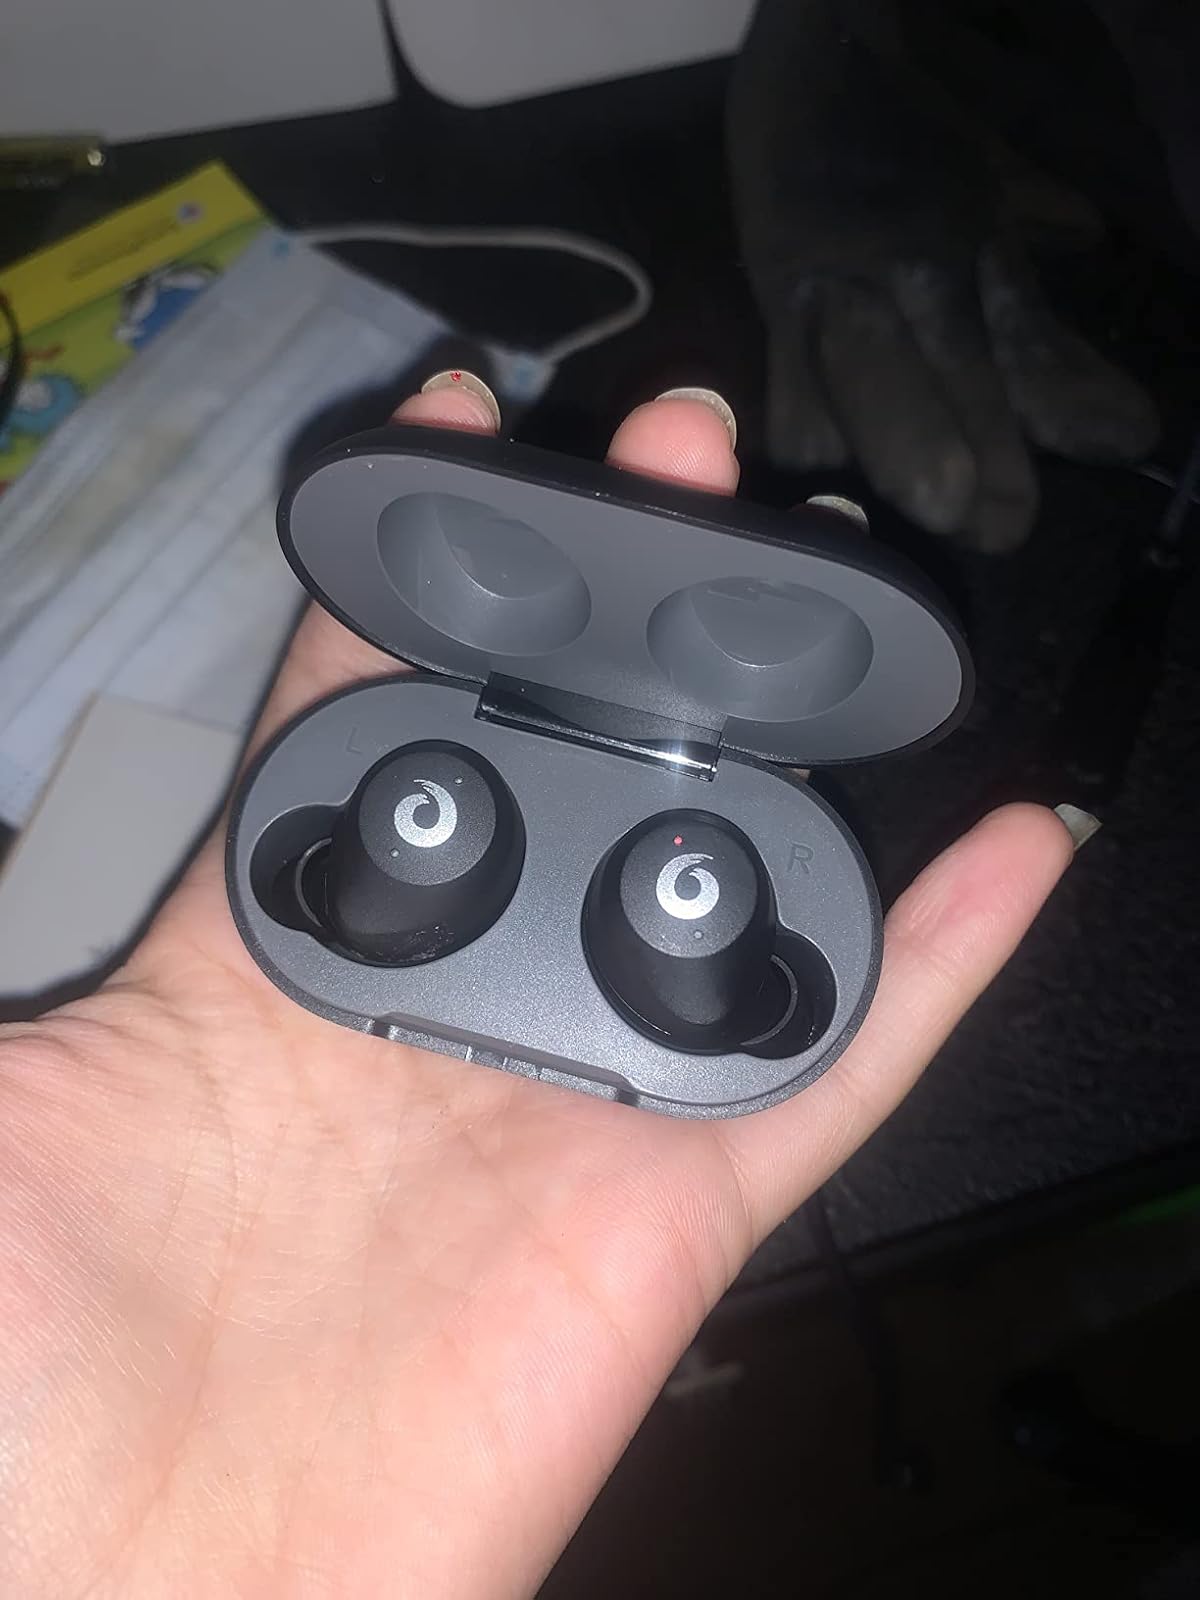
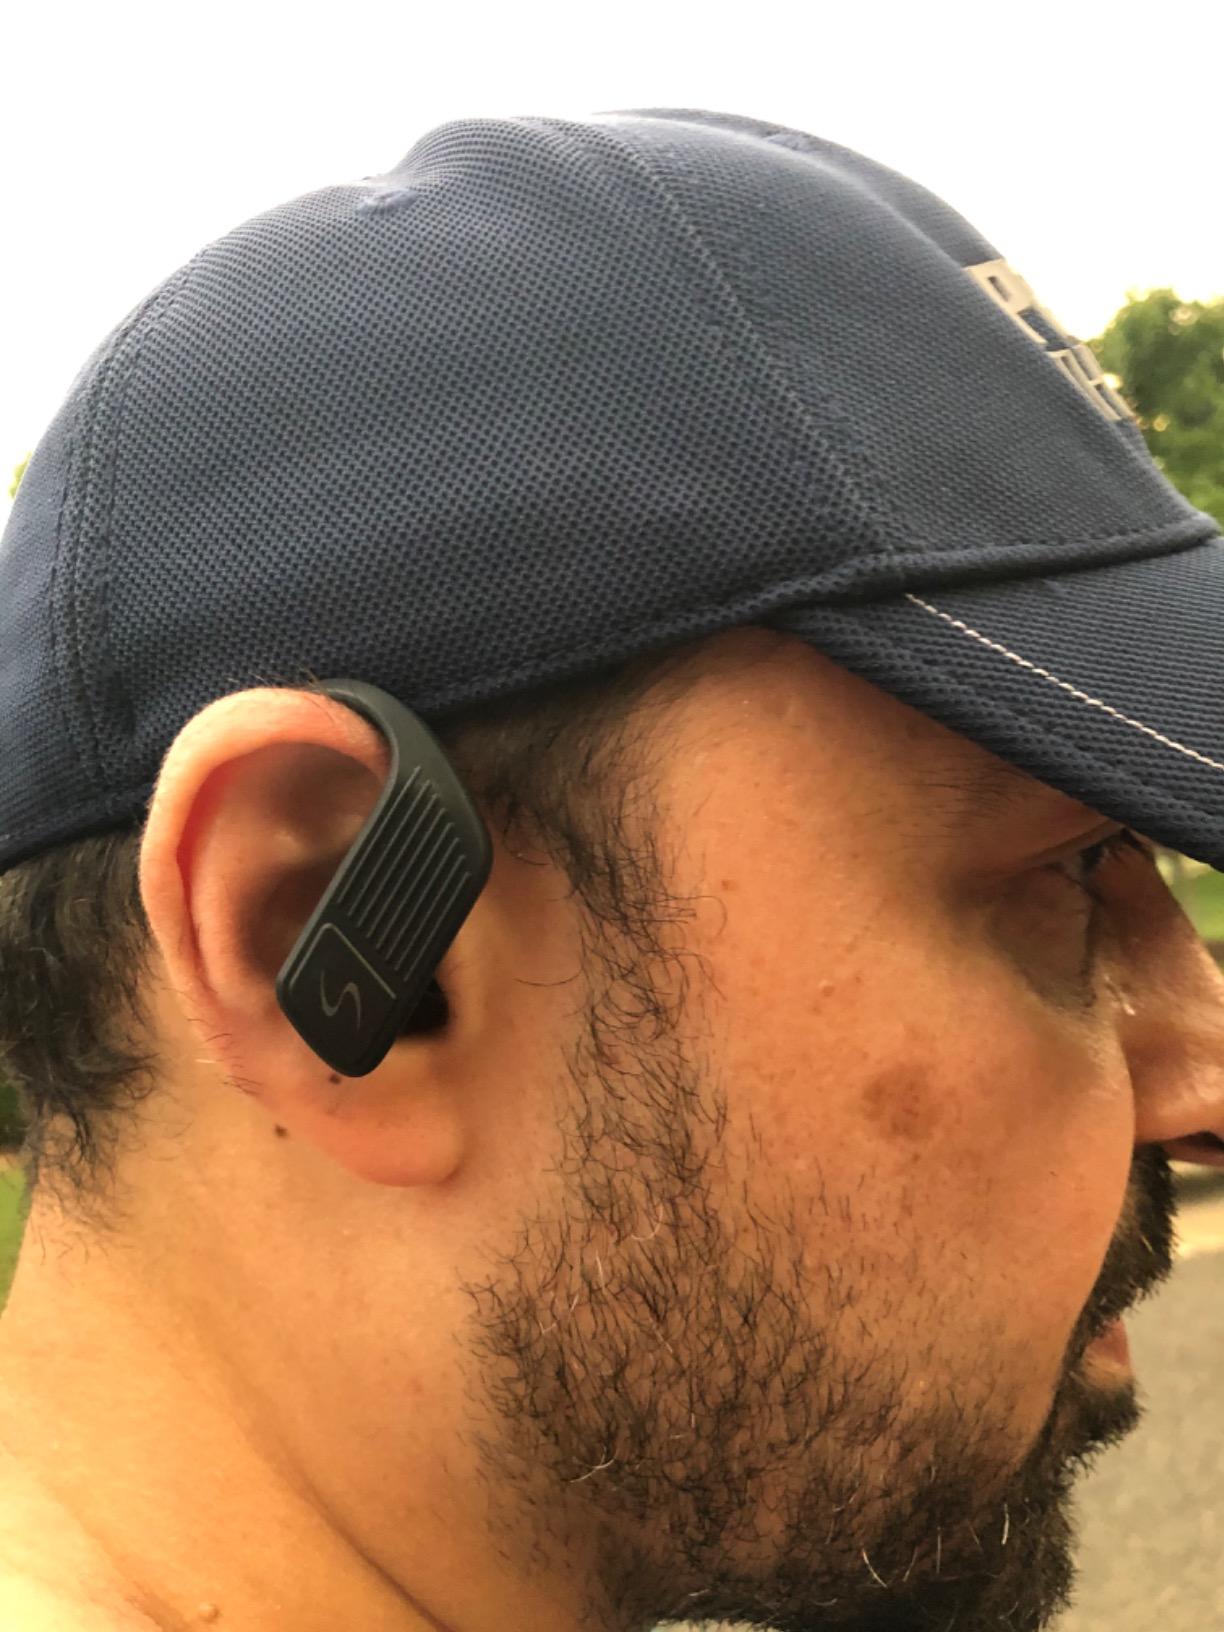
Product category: earbuds
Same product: no